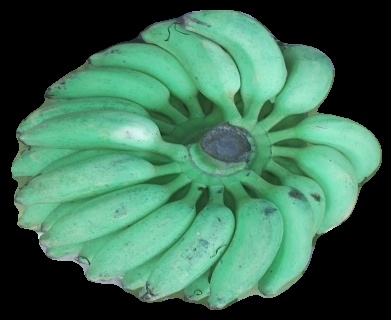
Variety: elakki-bale
Grade: grade2